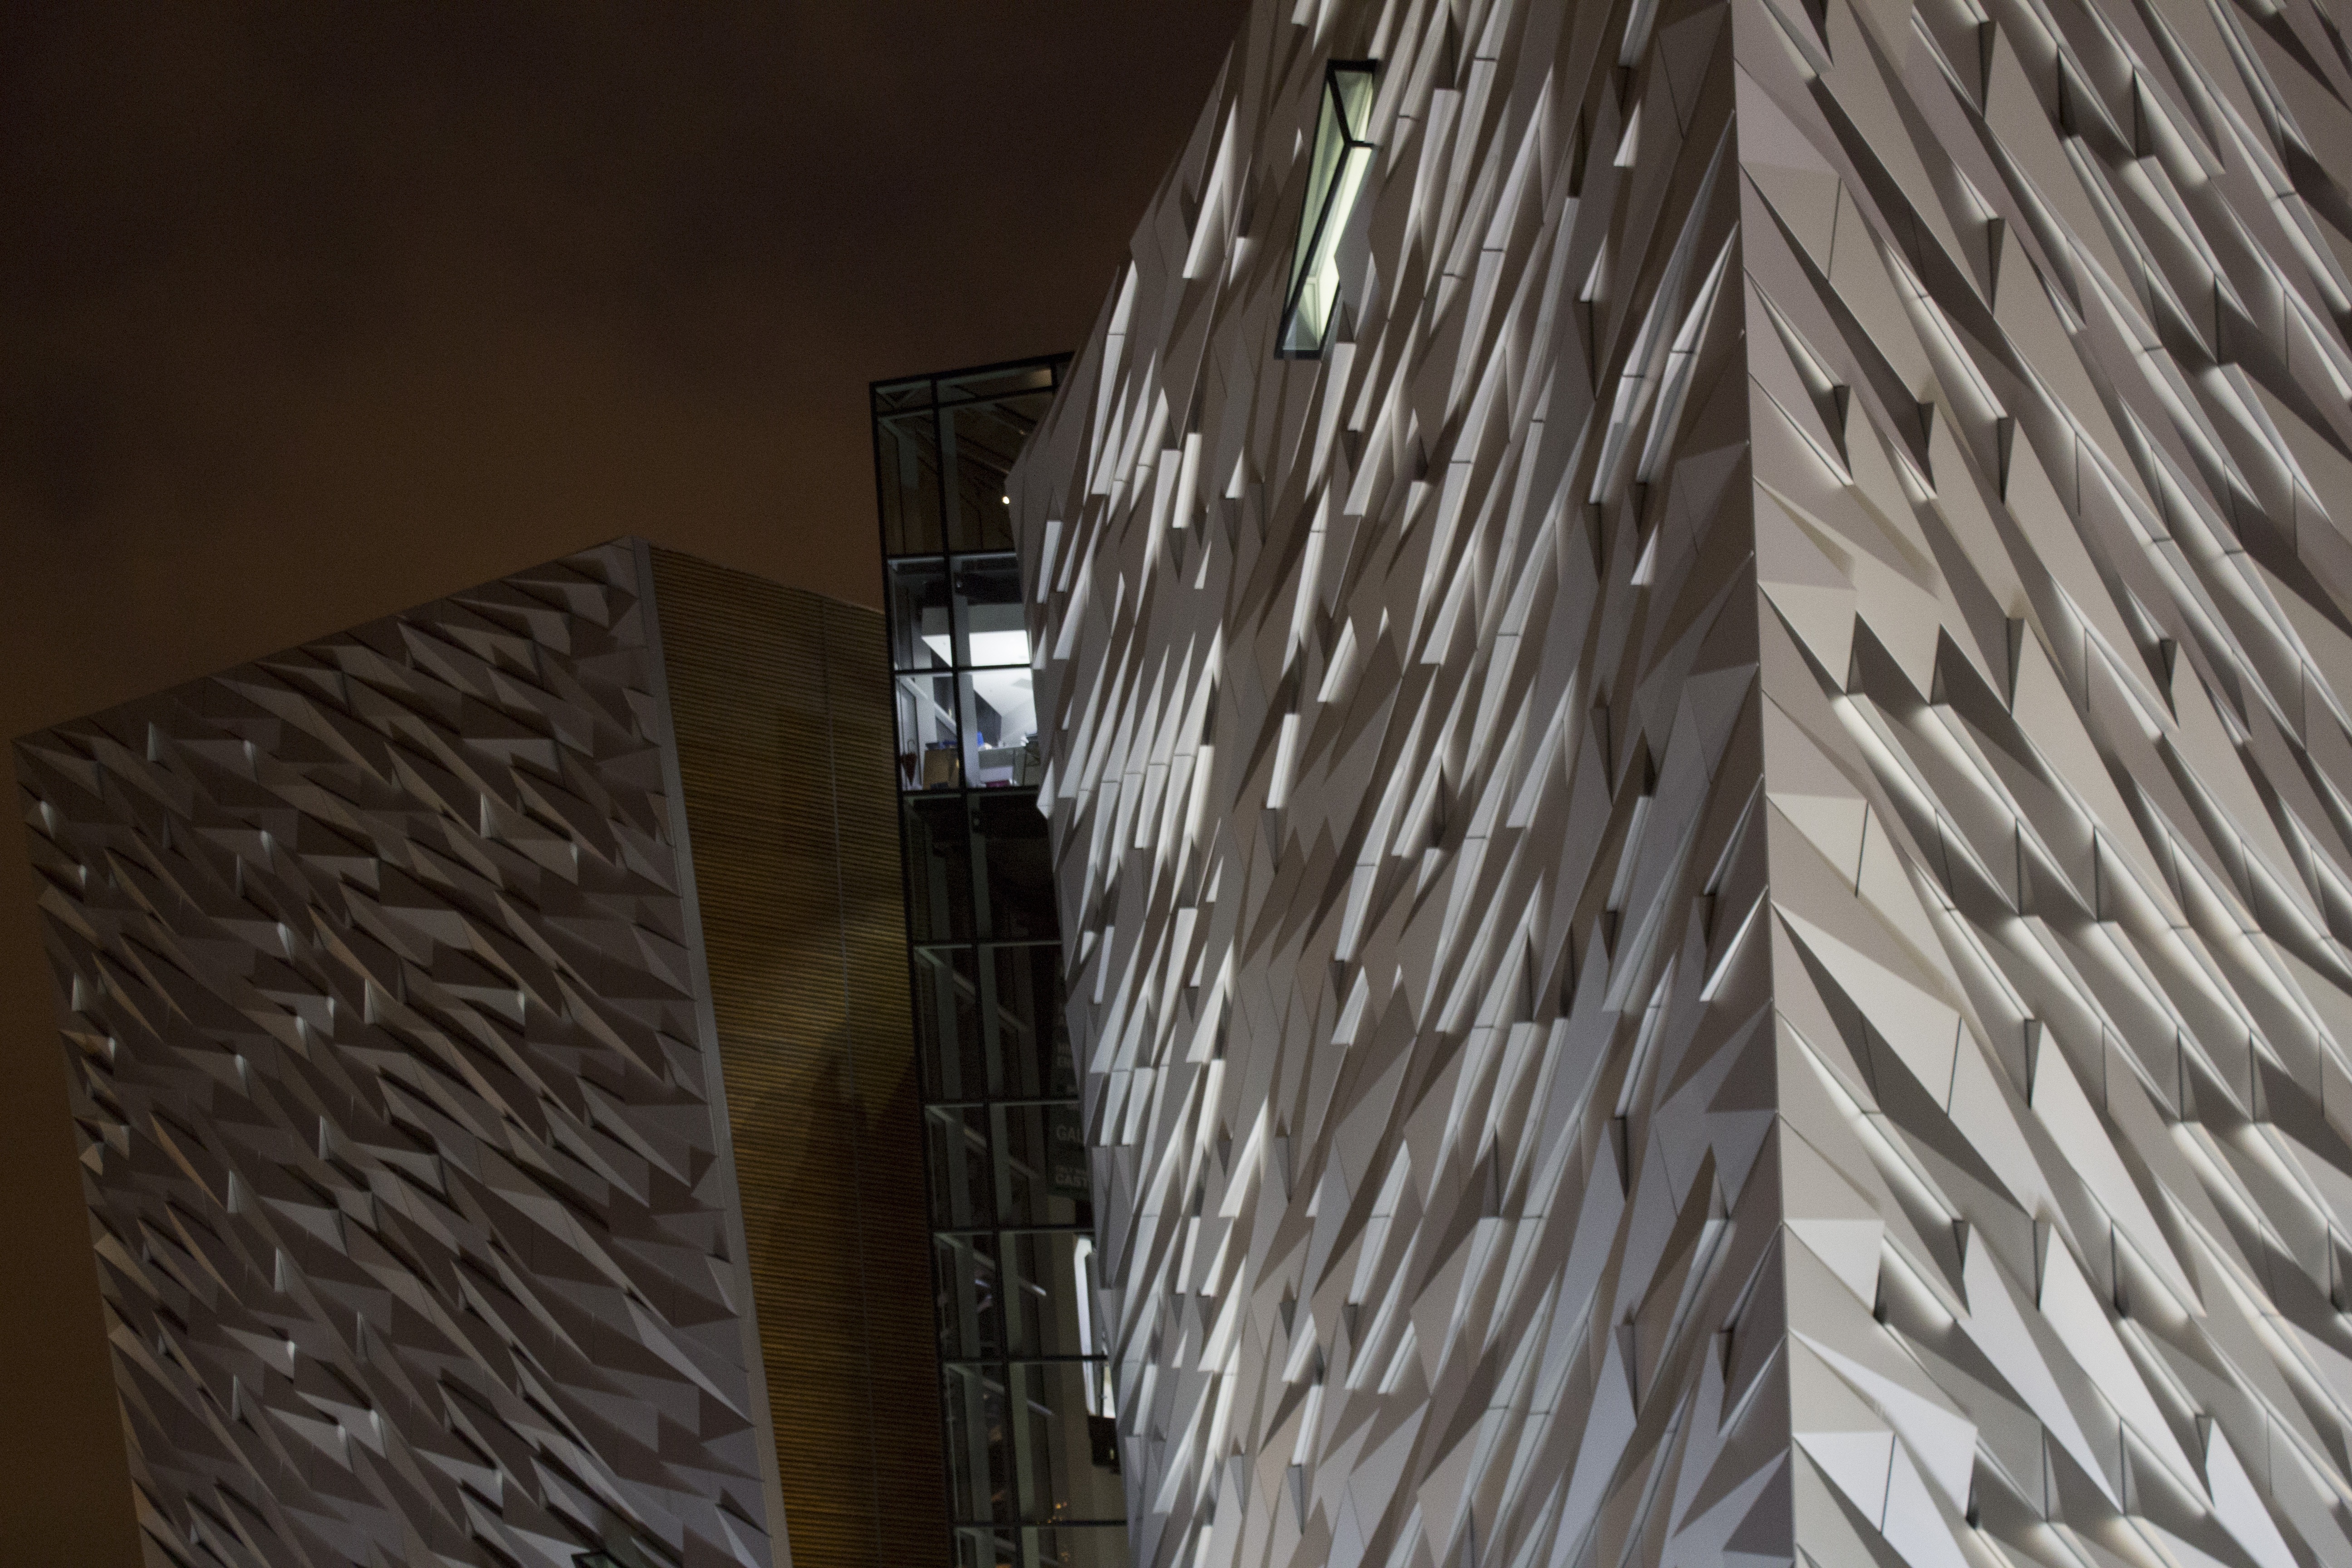
wood, white, floor, building, wall, monument, attraction, lighting, interior design, sculpture, art, design, shipyard, belfast, ireland, crane, northern, quarter, carving, titanic, samson, goliath, harland, wolff